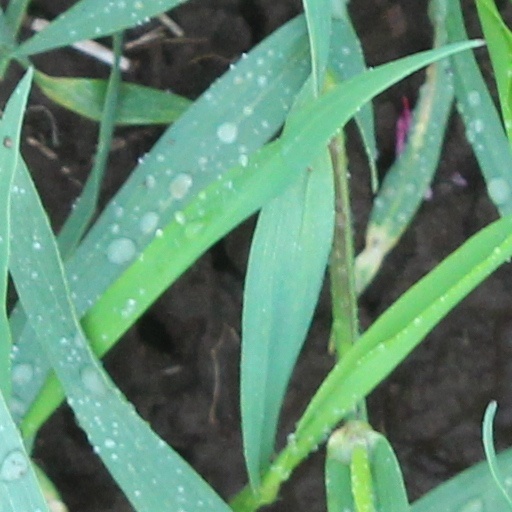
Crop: wheat